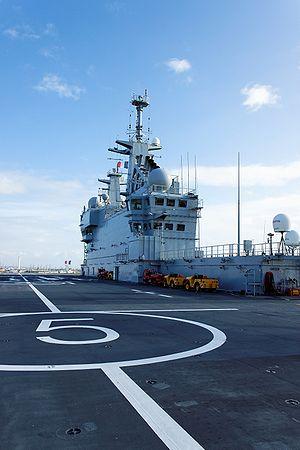
La classe Mistral est un type de porte-hélicoptères amphibies de la Marine française, ils sont catégorisés bâtiments de projection et de commandement jusqu'en janvier 2019. Leur appellation OTAN est Landing Helicopter Dock. Leurs indicatifs visuels vont de L9013 à L9015.